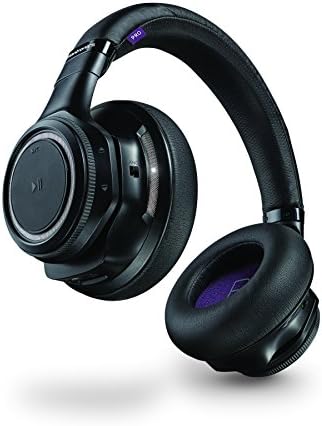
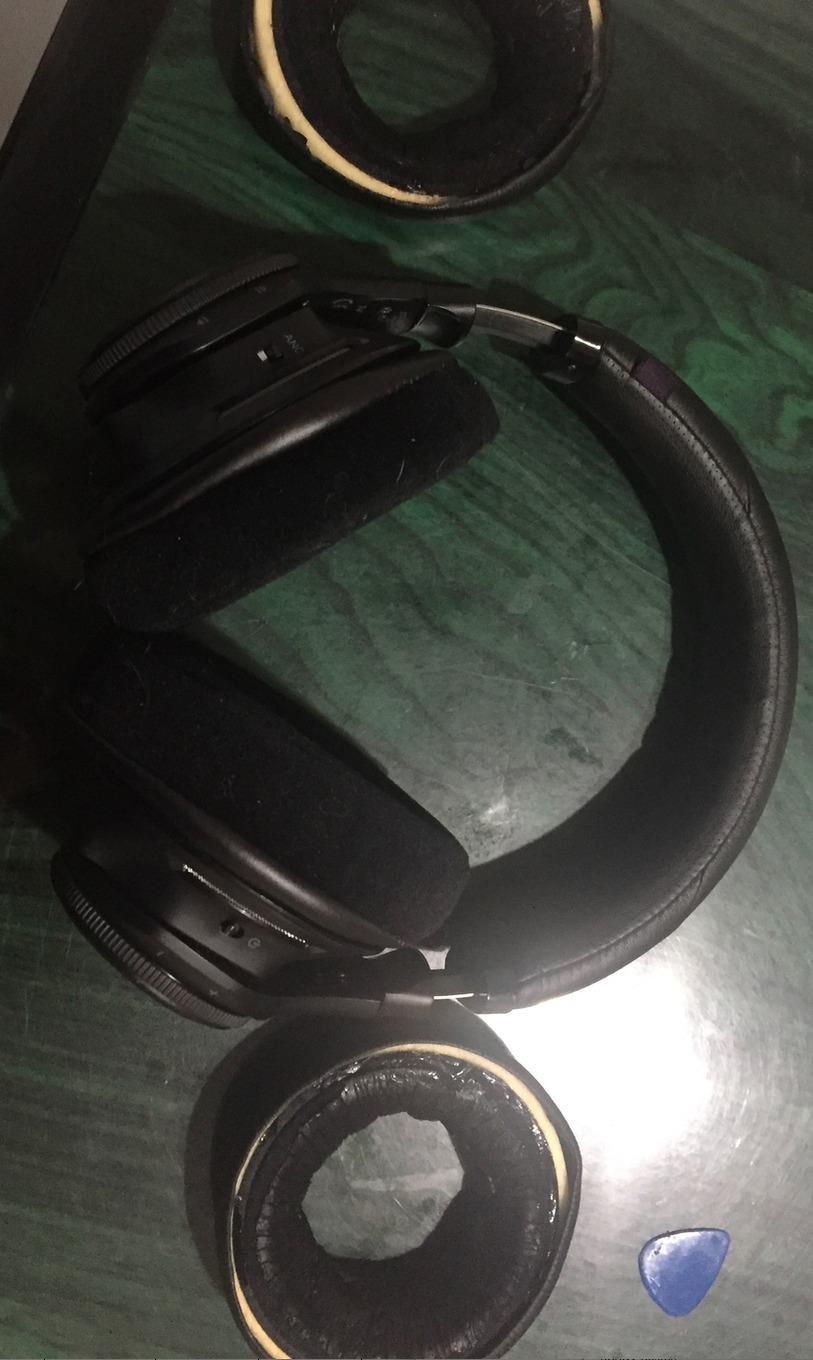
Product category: headphones
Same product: yes